Charles Cole (climber)

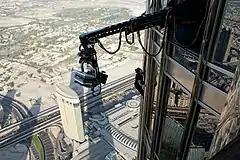
Behind the scenes of "Mission: Impossible – Ghost Protocol", where actor Tom Cruise wore custom footwear featuring Five Ten’s Stealth MI6 rubber for the Burj Khalifa climbing scene.

Cole introduced several industry firsts, including the first climbing shoes with Velcro straps, women's-specific designs, and downturned sport shoes. His innovations extended to mountain biking, with the launch of the "Impact" shoe for flat pedals.